Chaitén (volcano)

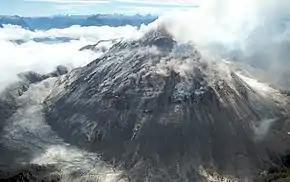
Image of the rhyolitic lava dome of Chaitén Volcano during its 2008–2010 eruption.

Chaitén is a volcanic caldera in diameter, west of the elongated ice-capped Michinmahuida volcano and northeast of the town of Chaitén, near the Gulf of Corcovado in southern Chile. The most recent eruptive phase of the volcano erupted on 2008. Originally, radiocarbon dating of older tephra from the volcano suggested that its last previous eruption was in 7420 BC ± 75 years. However, recent studies have found that the volcano is more active than thought. According to the Global Volcanism Program, its last eruption was in 2011.